Percy Holbrook

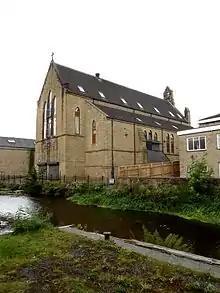
The former St Mark's, Old Leeds Road, where he was vicar

He was vicar of St Mark, Leeds Road, from Nov 1888 to December 1891. He was inducted into the post on 10 January 1889 by the Bishop of Wakefield. In 1890 his patrons were the Trustees, the first charge on the church expenses fund was £50, his ecclesiastical commission was £120 and other sources of income were £30. Gross income was £209, and the parish population was 4,500. On Wednesday 20 February 1889 he attended the opening celebrations of a four-day bazaar in Huddersfield Town Hall to raise money for the St Paul's Day Schools. On Sunday 17 May 1891 he preached at the anniversary services of St John's, Golcar. On 31 May 1891 he preached a sermon at St George's, Brockholes, on the occasion of the opening of a new organ and vestry. The United Kingdom Census 1891 finds him single, describing himself as vicar of St Mark's, and boarding at 28 George Street, Huddersfield, at the house of Annie Plowright, a widow.